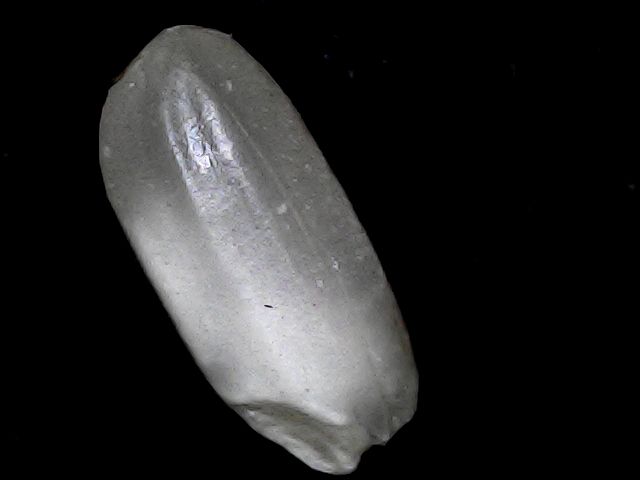
Rice variety: BD33